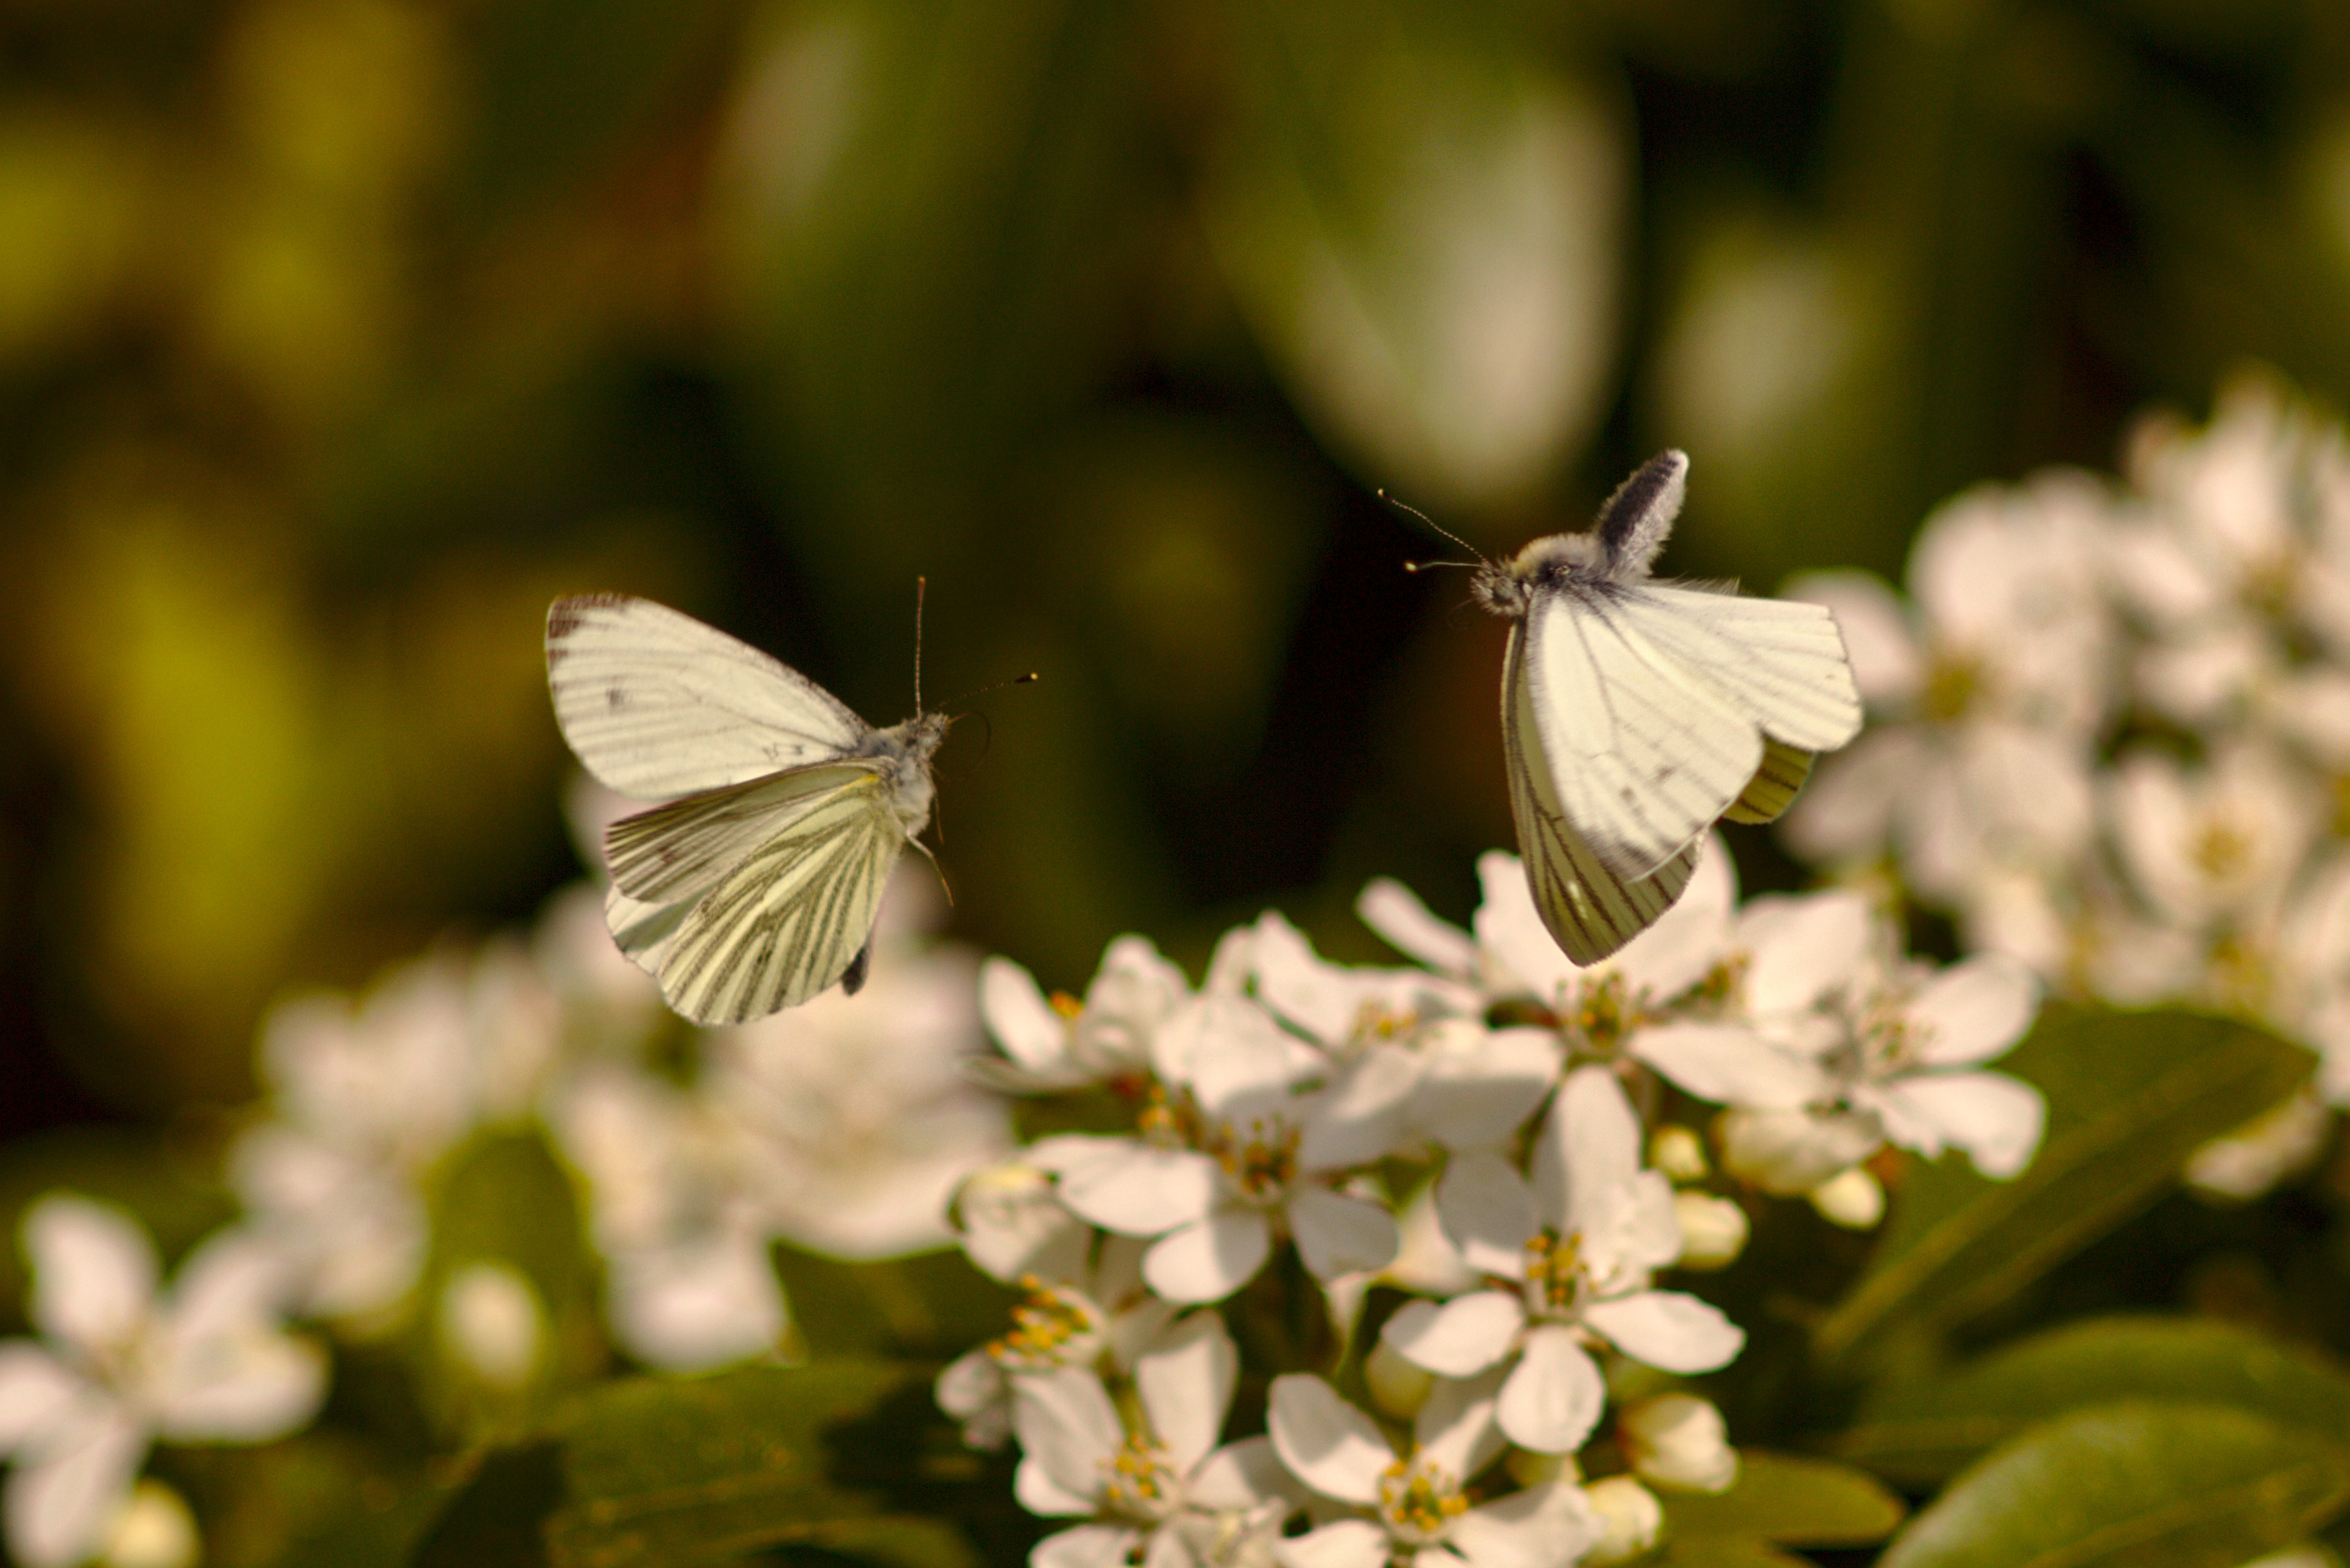
nature, branch, blossom, photography, flower, petal, green, insect, botany, butterfly, flora, fauna, invertebrate, wildflower, close up, nectar, pieridae, macro photography, arthropod, pollinator, moths and butterflies, lycaenid, cabbage butterfly